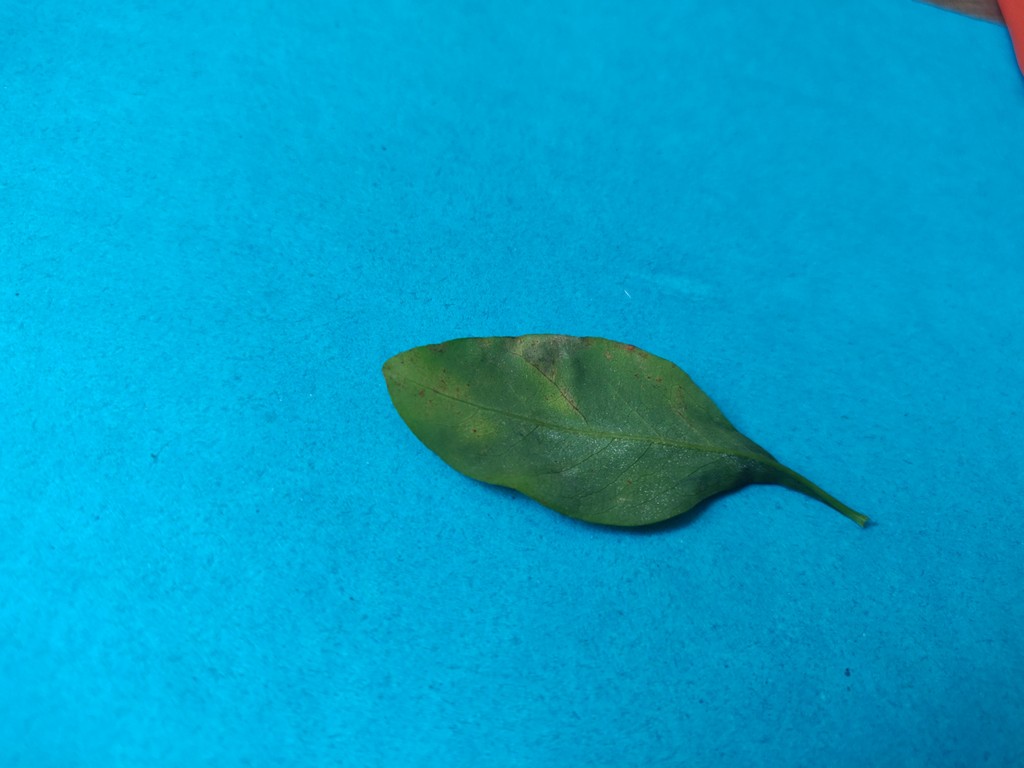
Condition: Unhealthy
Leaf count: single
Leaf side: back